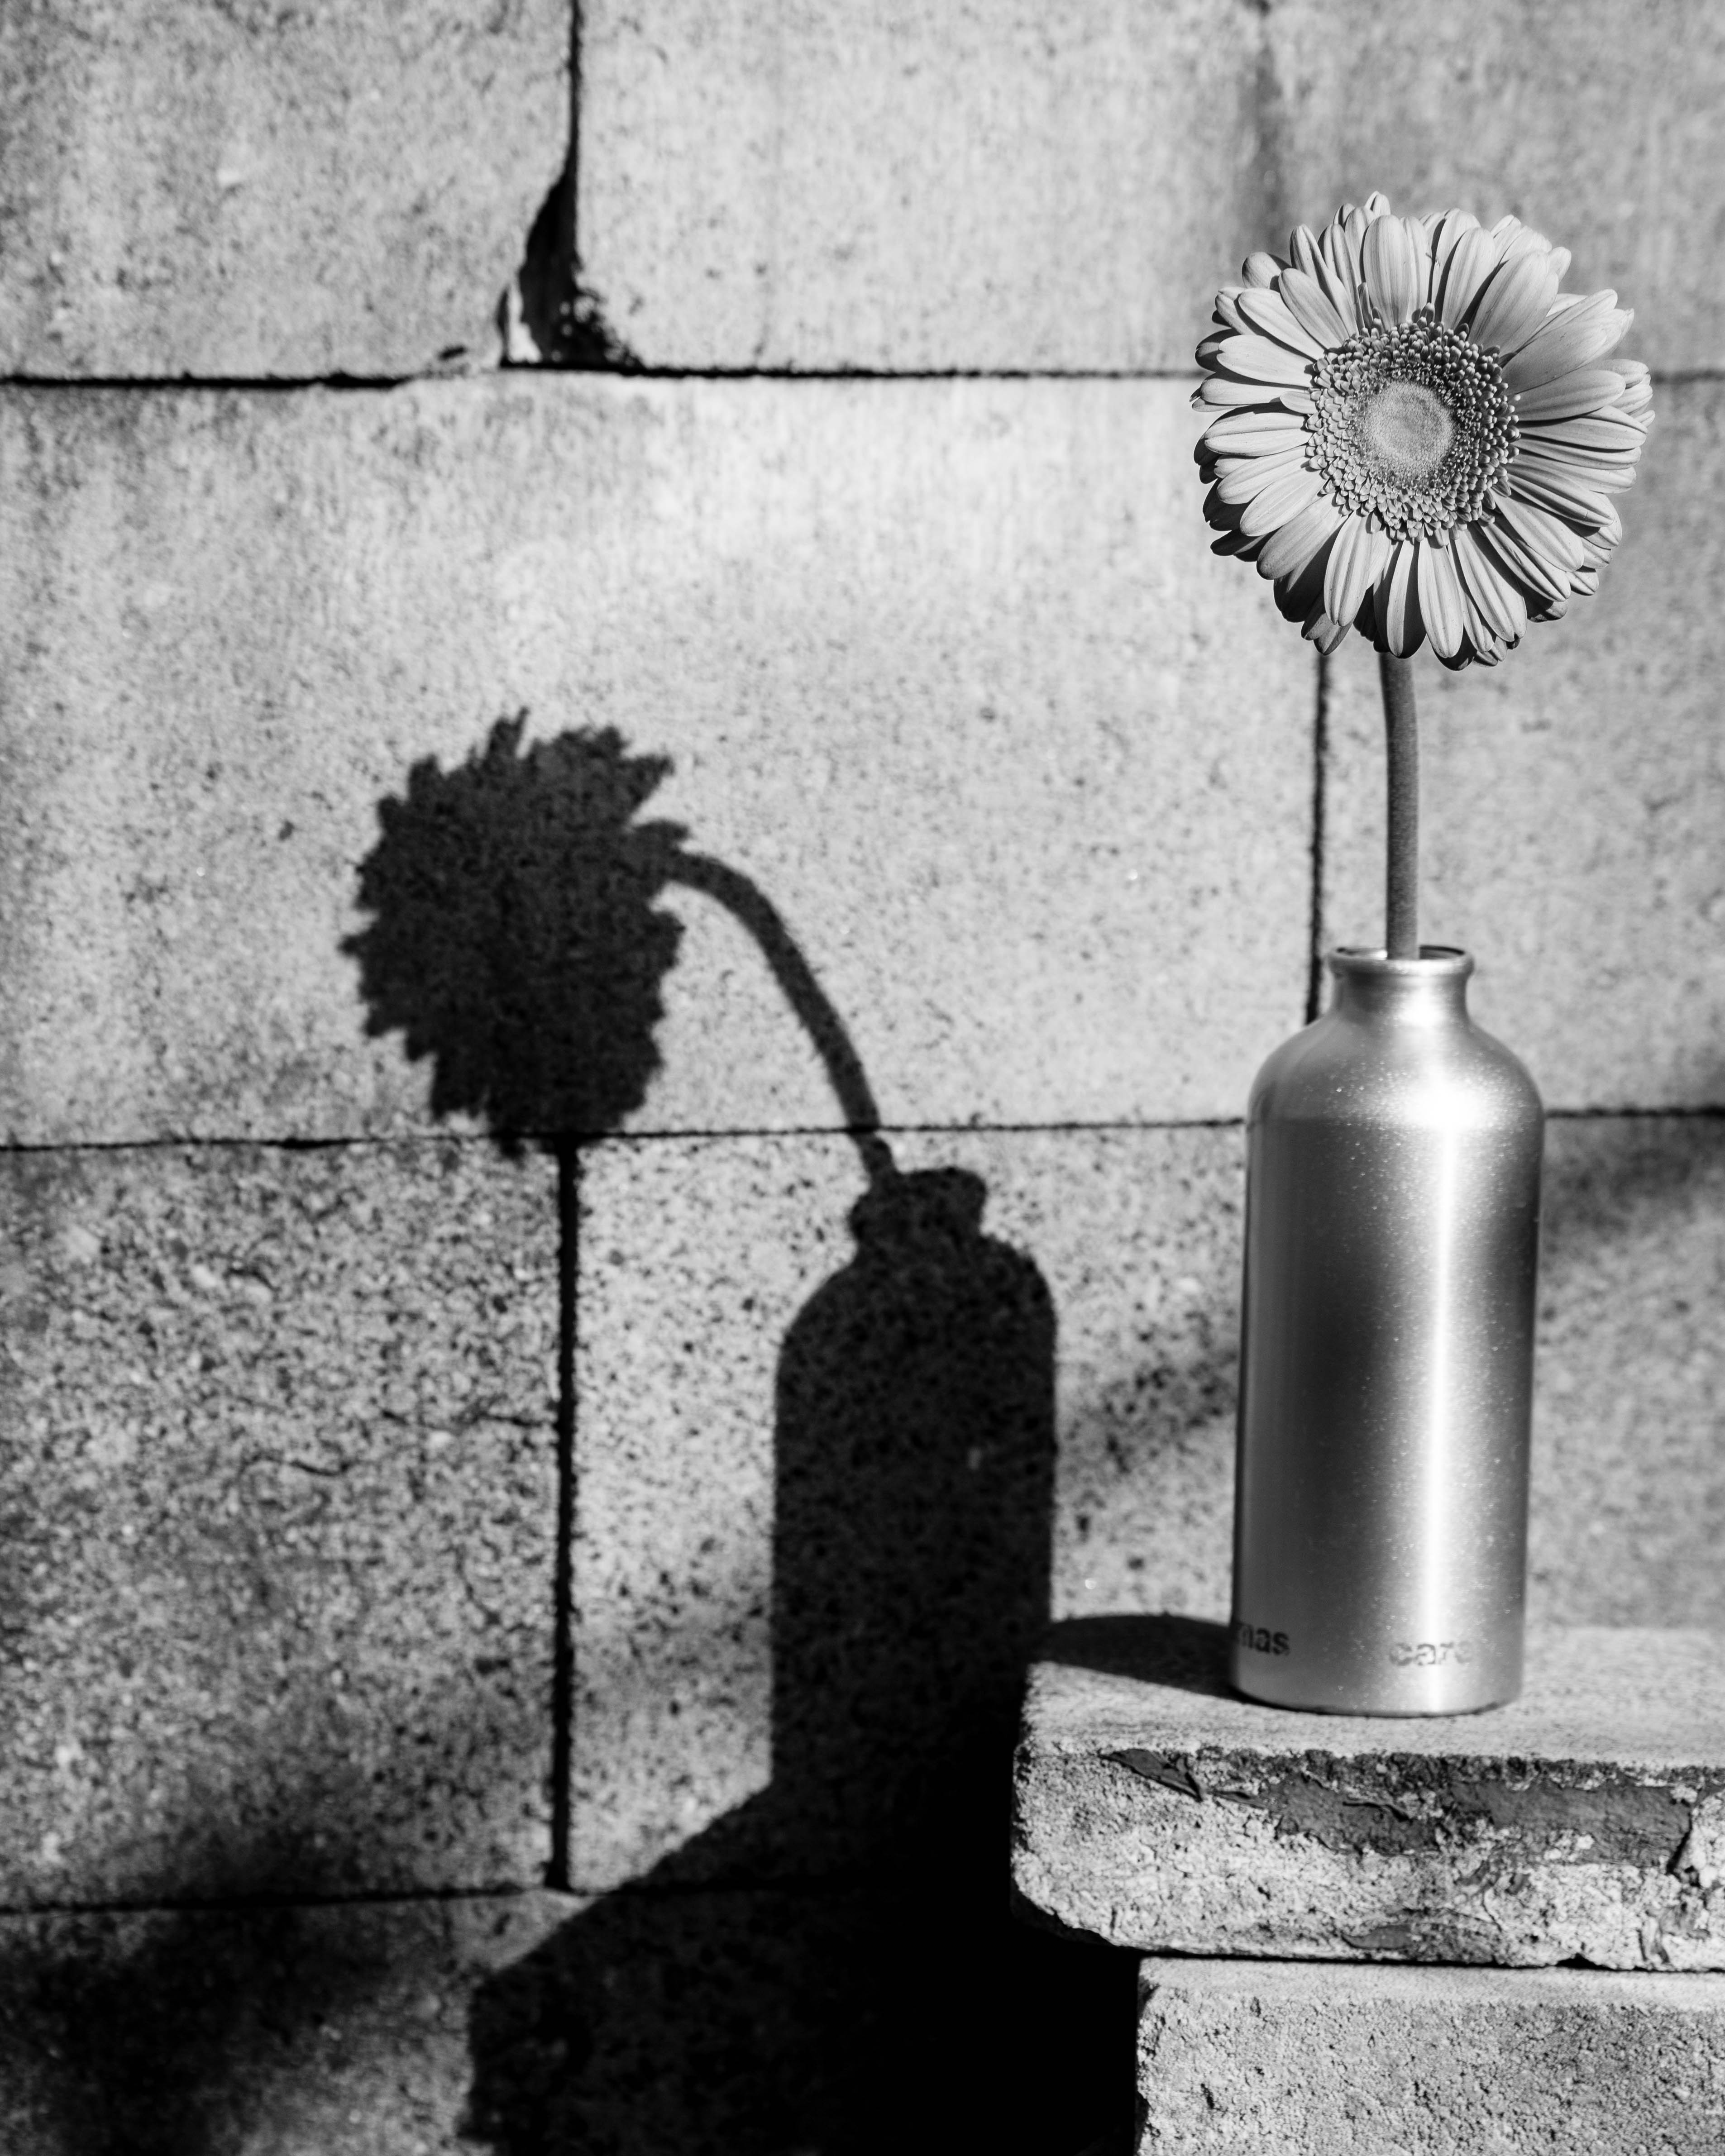
black and white, white, photography, flower, black, monochrome, lighting, still life, photograph, still life photography, monochrome photography